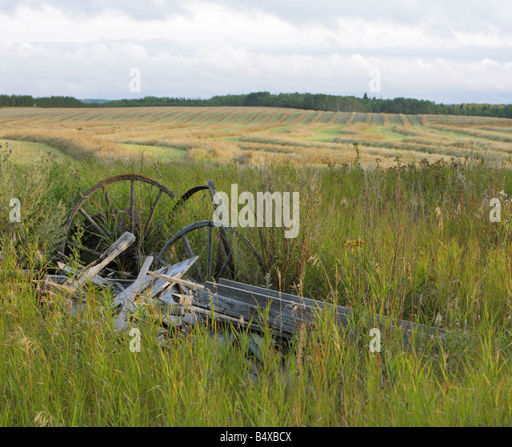
pioneer settlers wagon abandoned derelict on the prairie